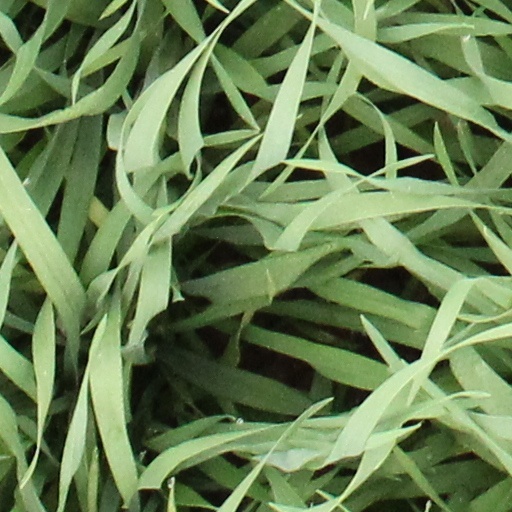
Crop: wheat